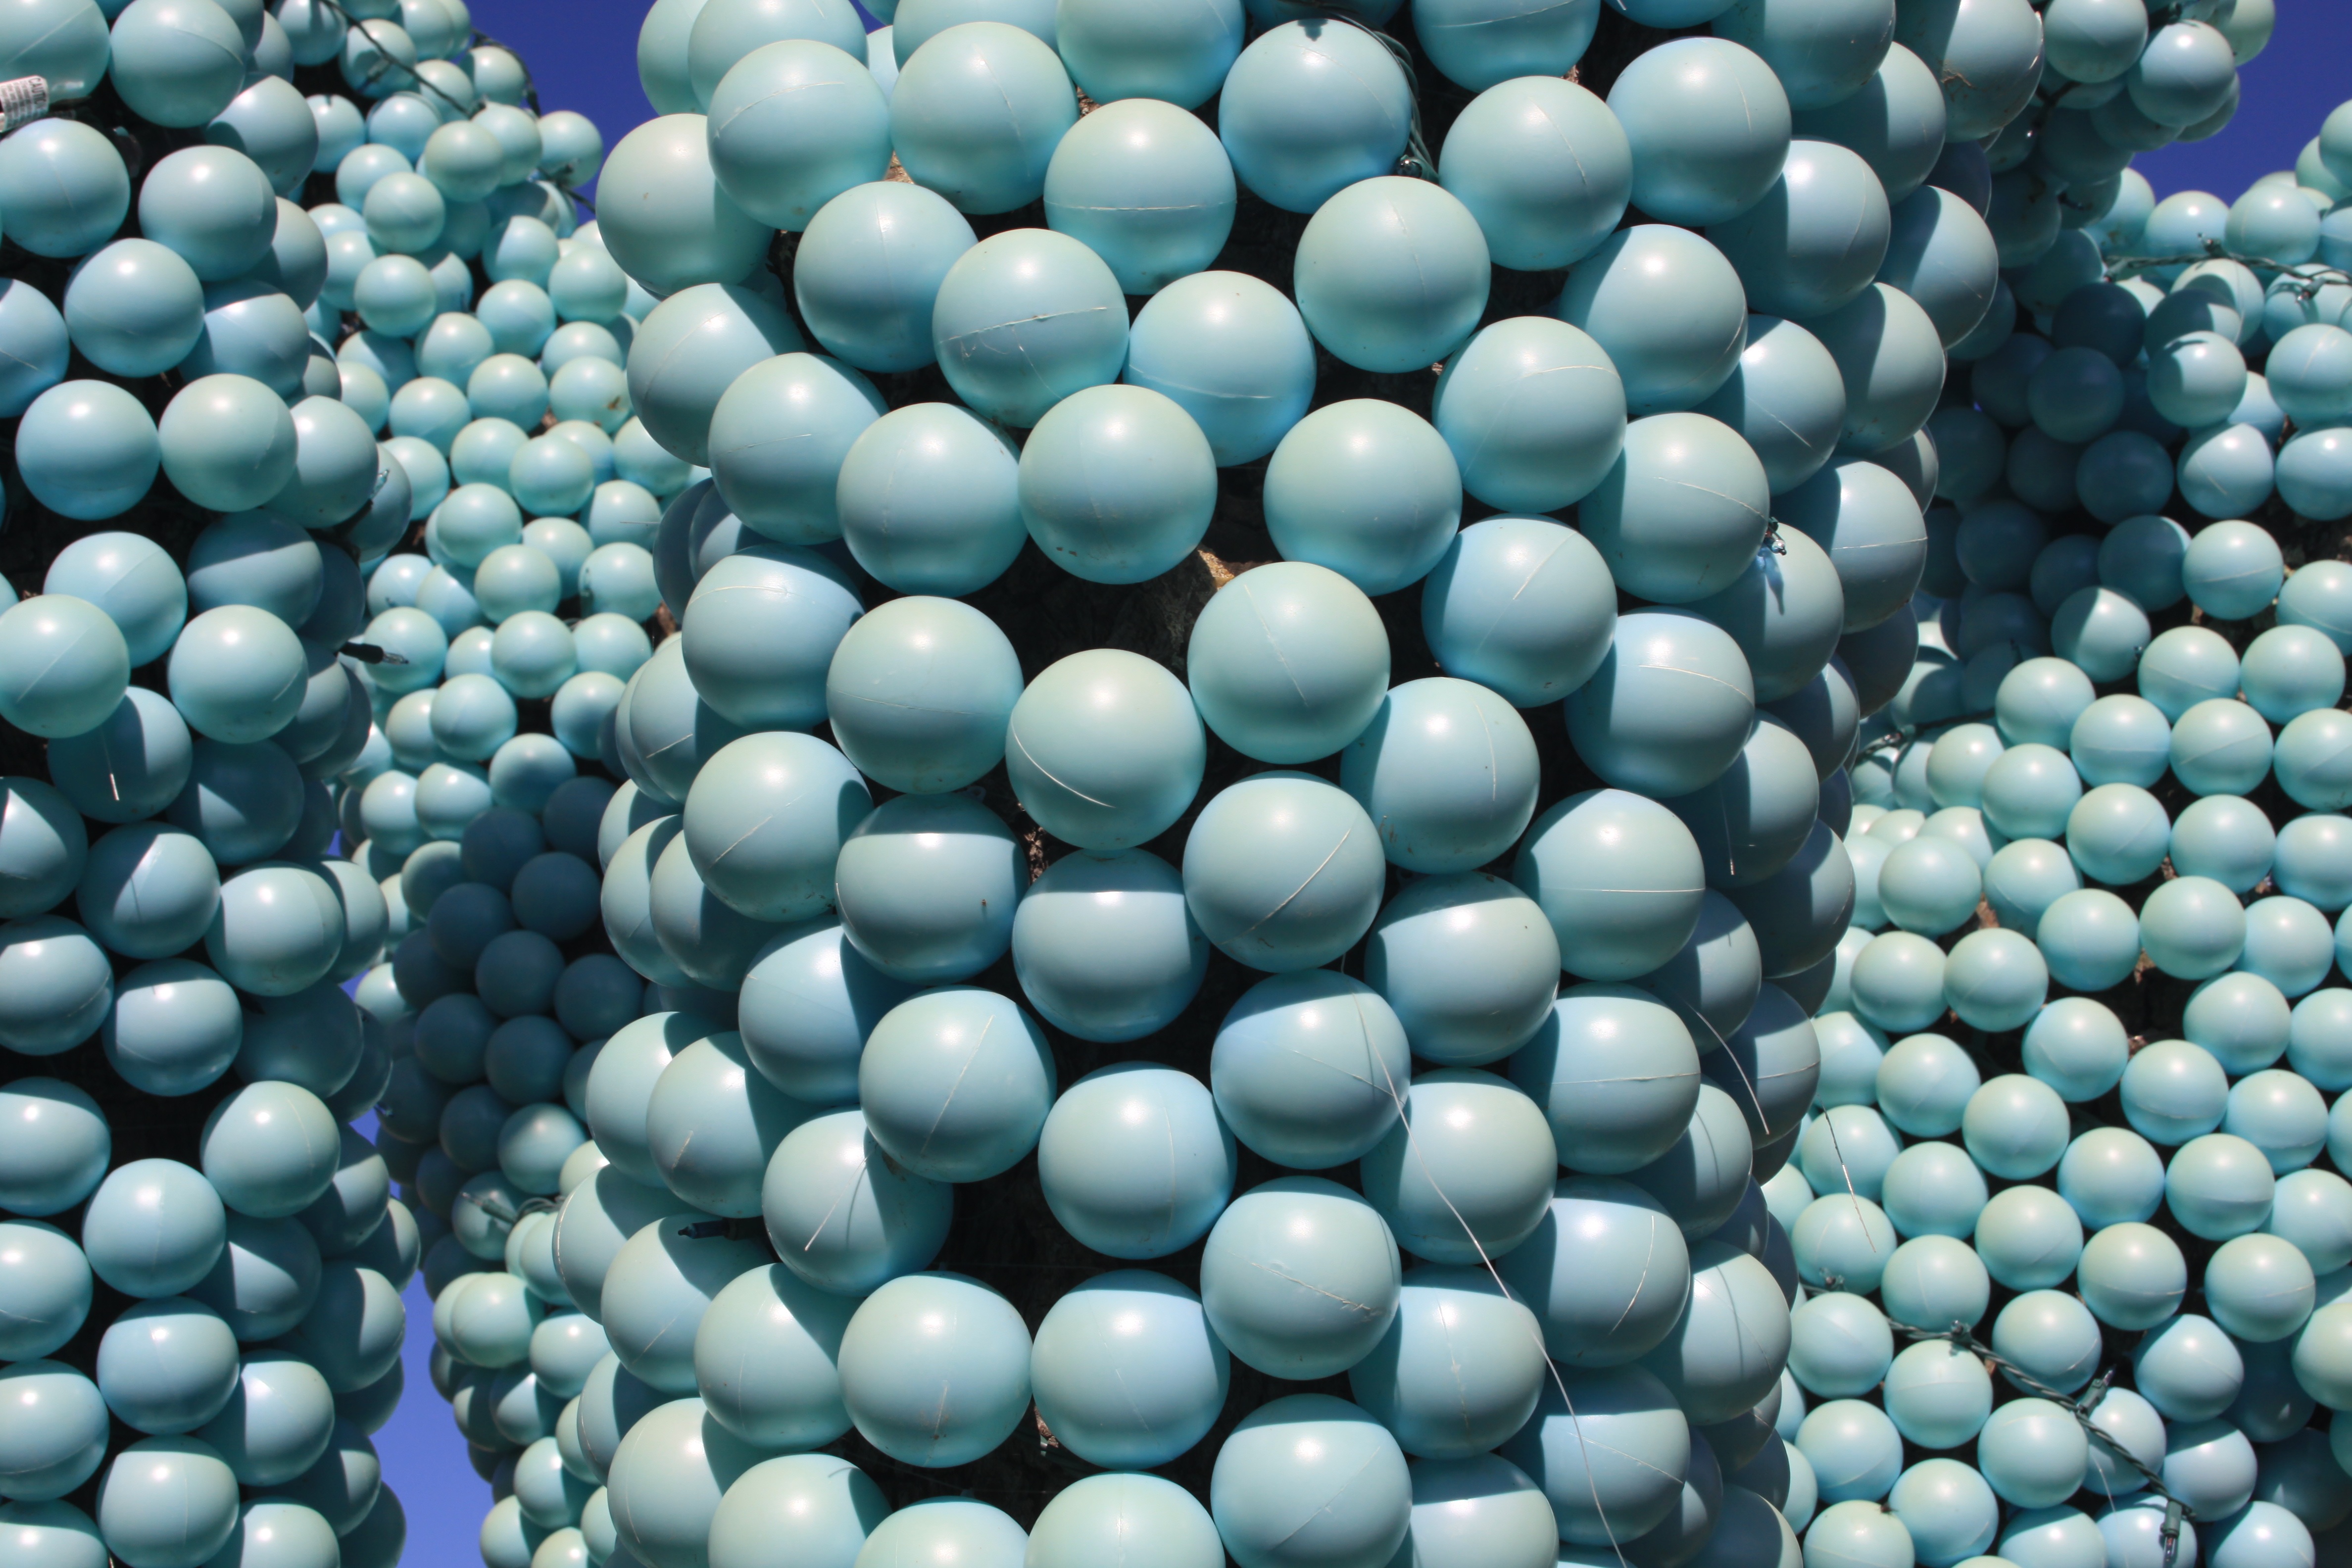
tree, glass, trunk, green, color, pebble, blue, bead, circle, ornament, art, ball, sphere, fake, macro photography, blue balls